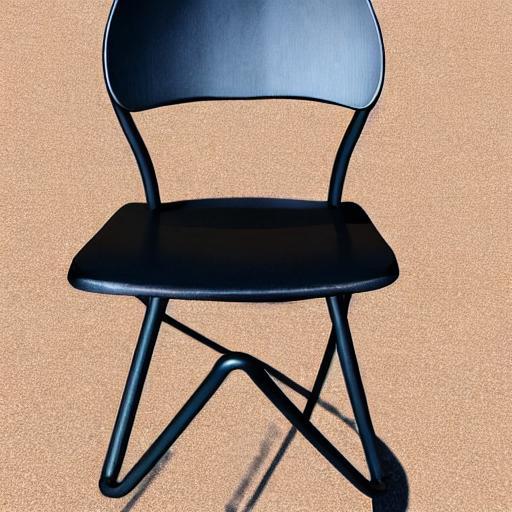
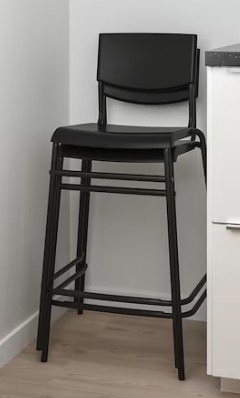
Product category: stool
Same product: no